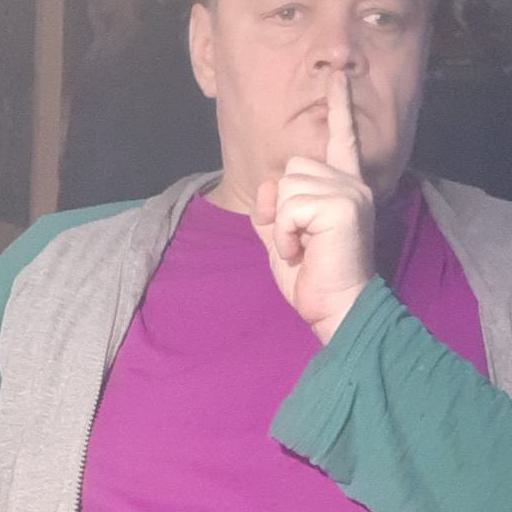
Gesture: mute